Odontomachus paleomyagra

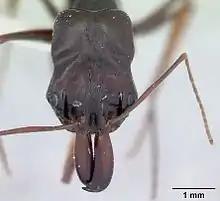
"Odontomachus assiniensis" worker

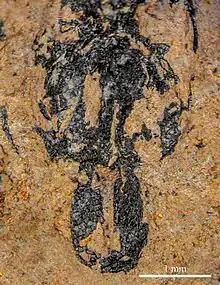
"O. paleomyagra" head

The fossil was studied by a team of paleoentomologists led by Torsten Wappeler, with the group's 2014 type description of the new species being published in the journal "Paläontologische Zeitschrift". The specific epithet "paleomyagra" is a combination of the Greek words for "ancient", "mouse", and "trap". When first described, "O. paleomyagra" was one of three "Odontomachus" species that had been described from fossils, with both "Odontomachus pseudobauri" and "Odontomachus spinifer" being described in 1994 from fossils found in Dominican amber. Both Dominican amber species are placed in the "Odontomachus" "haematodus" species group, which is neotropical in distribution. "O. paleomyagra" is distinct from "haematodus" group species in the less complex mandible dentition, and in the shape of the head.